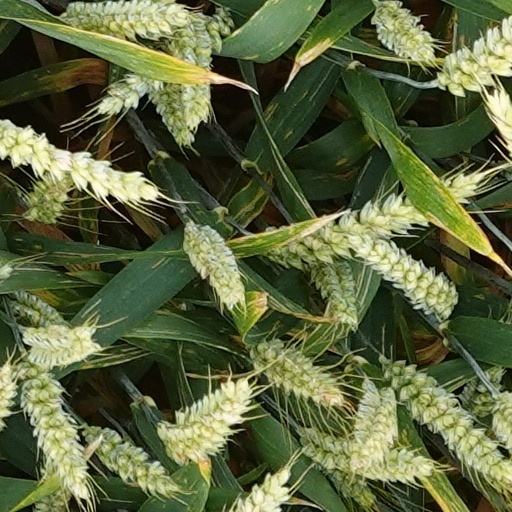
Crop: wheat